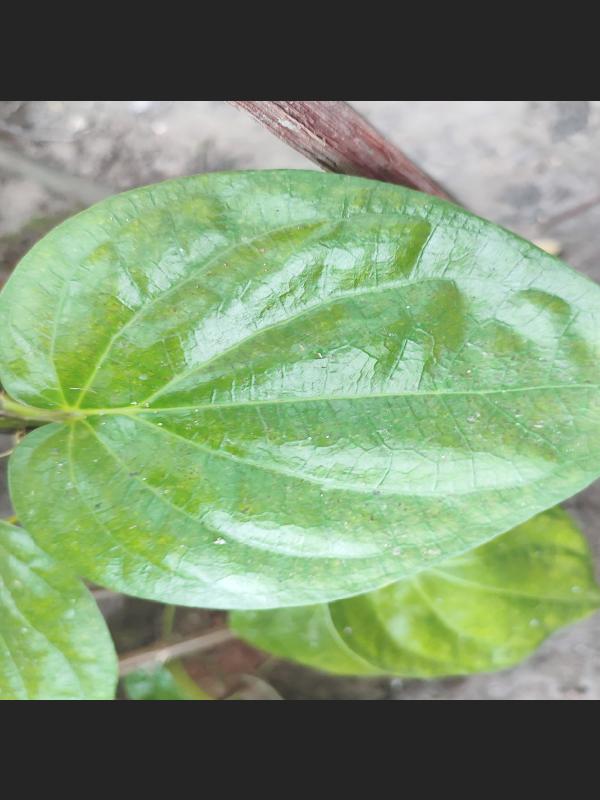
Label: Healthy_Leaf